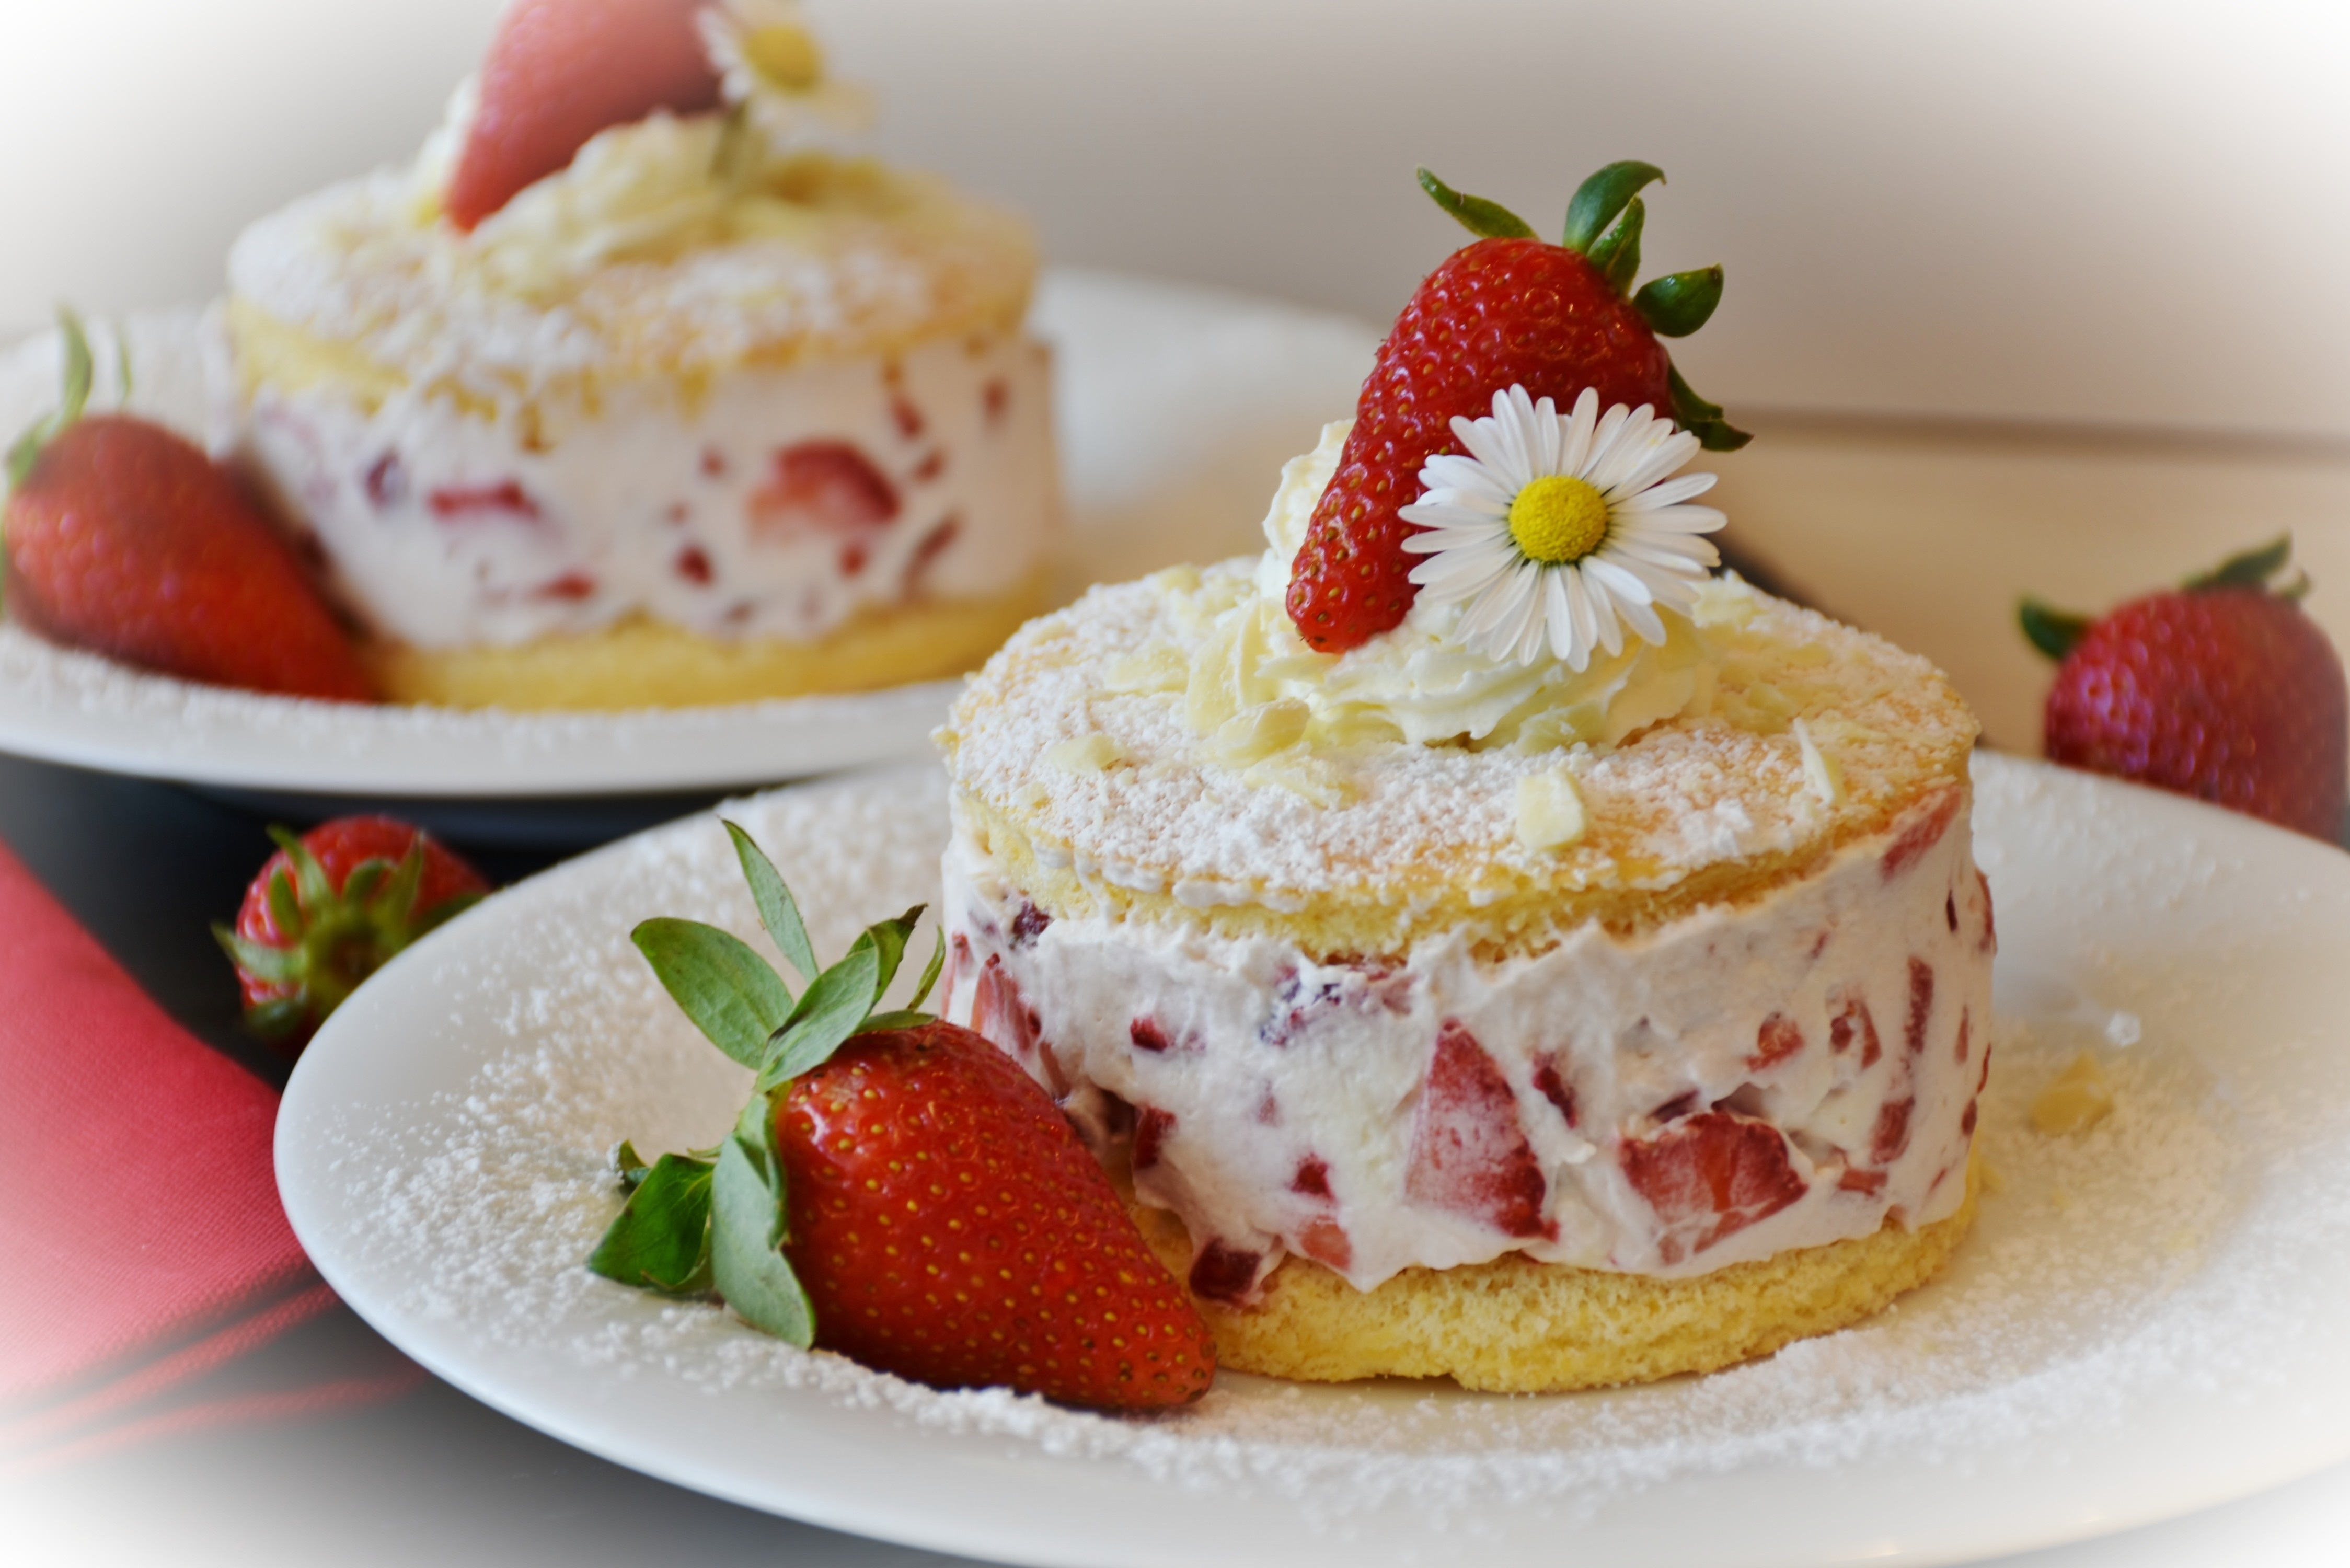
plant, white, raspberry, fruit, sweet, dish, meal, food, spring, red, produce, breakfast, dessert, eat, cuisine, cream, delicious, cake, dairy product, strawberry, bake, whipped cream, strawberries, strawberry cake, piece of cake, mascarpone, strawberry shortcake, pavlova, strawberry sections, bisquit, semifreddo